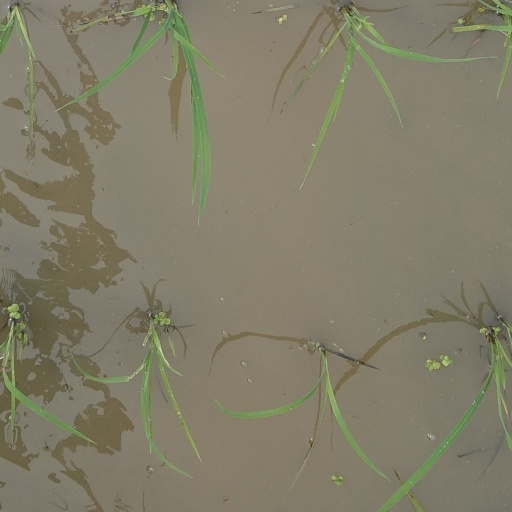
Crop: rice